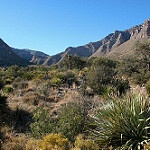
Label: mountain